2023 Temple University strike

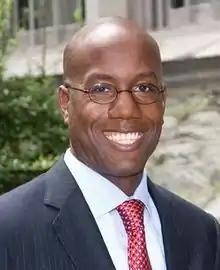
Temple University President Jason Wingard ("pictured 2016") faced criticism from many faculty members and students over his handling of the strike.

Around this same time, Temple University President Jason Wingard began to experience heightened criticism over his administration of the university, including his handling of the strike and concerns over safety on Temple's campus, with "The Philadelphia Inquirer" publishing an opinion article with the headline: "Temple is a campus in crisis. Jason Wingard is the wrong choice to fix it.". On February 28, in addition to the strike rally, several dozen students organized a separate rally on campus to draw attention to a perceived increase in crime on Temple's campus following the murder of a campus police officer the previous month and a lack of action from Temple's administration to address the issue. On March 2, members of the TAUP held a meeting to discuss holding a vote of no confidence on Wingard and other senior members of the university's leadership. While the meeting involved approximately 600 faculty members and lasted 90 minutes, the union did not come to a decision at that time, instead leaving the option open for further discussion. The following week, TAUP announced that a vote to hold a no-confidence vote would take place on March 17.